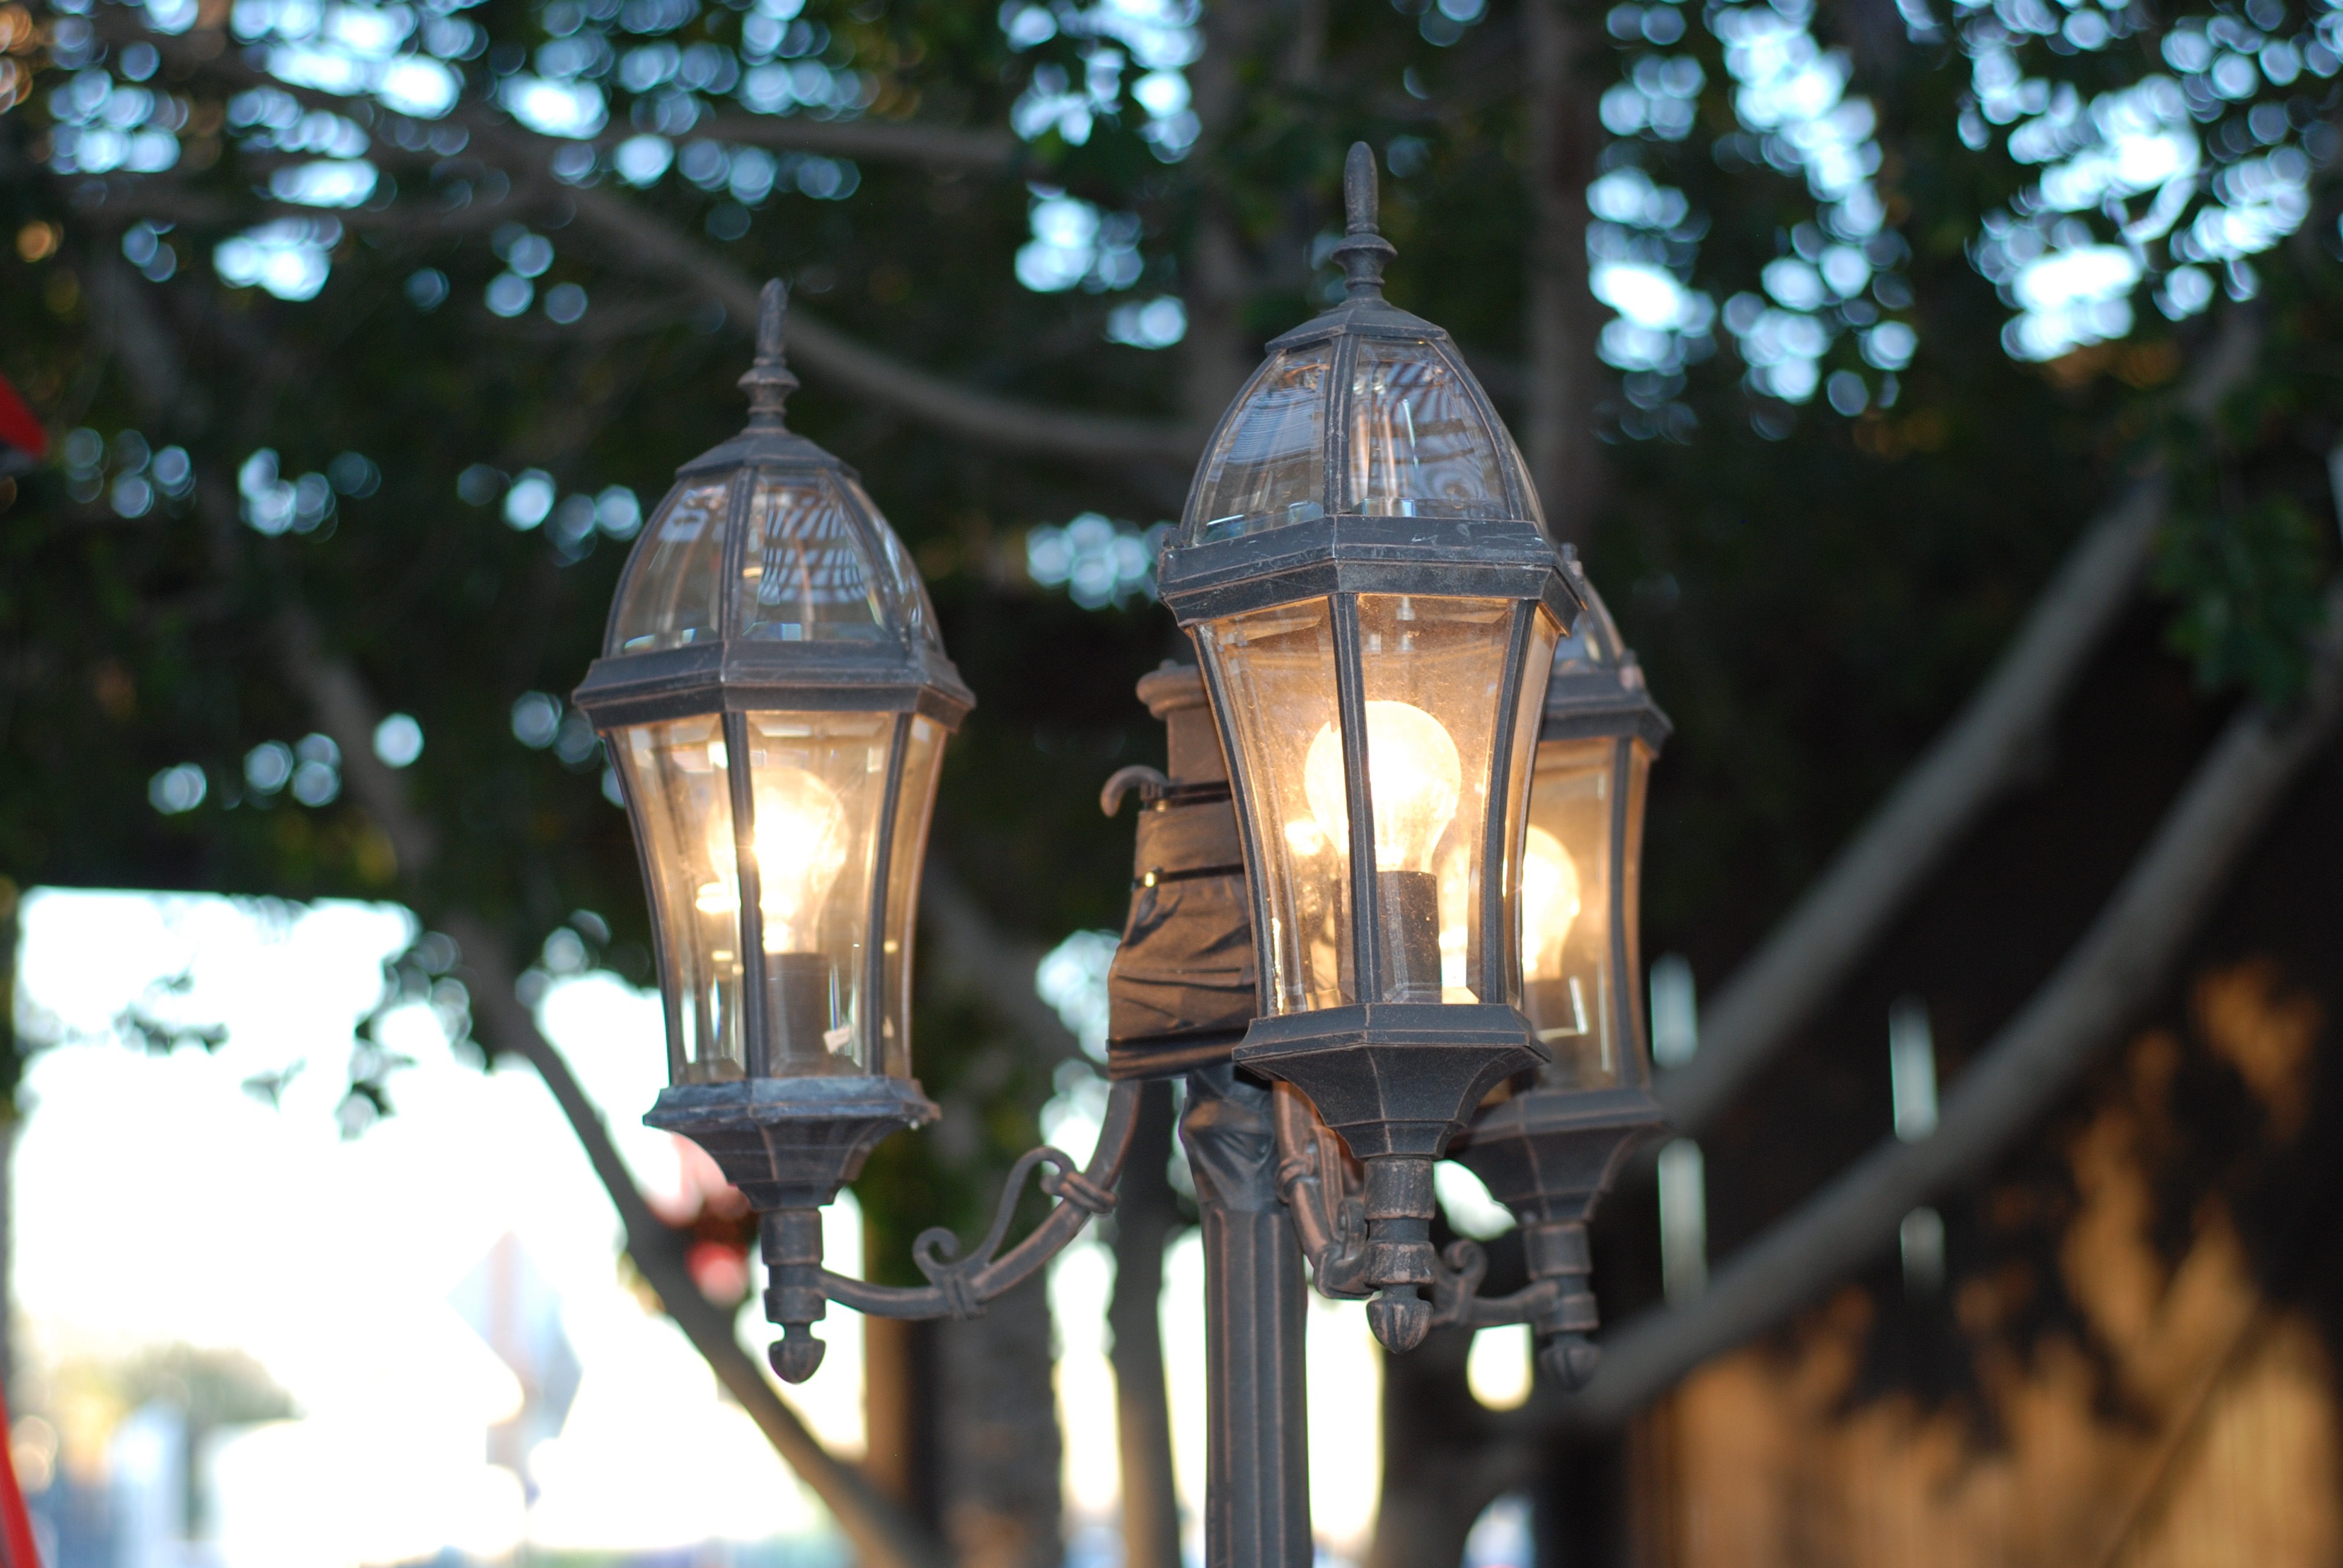
light, lantern, lighting, light fixture